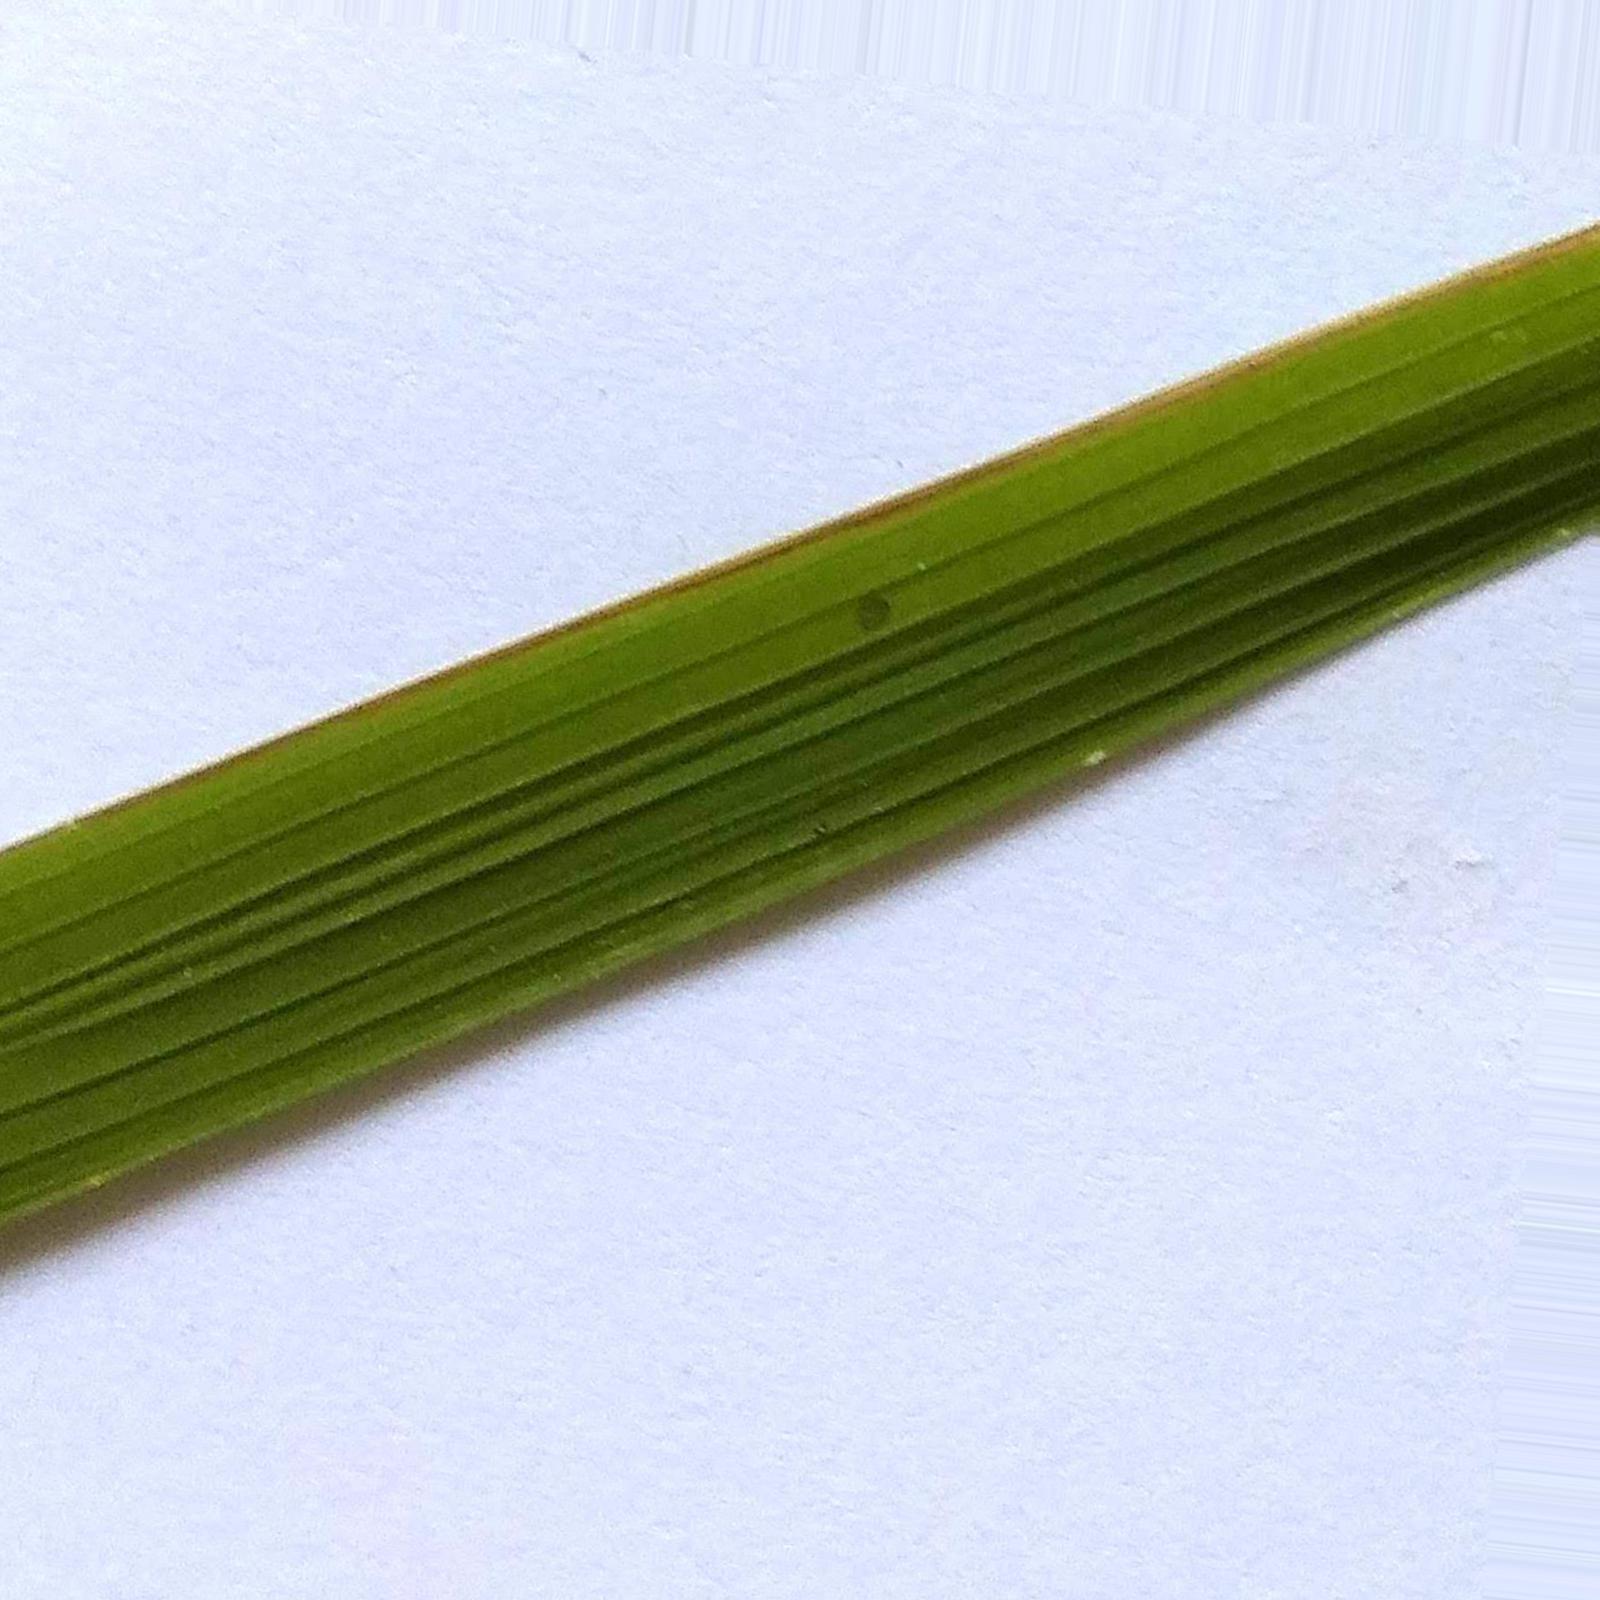
Nhãn: Healthy